Lubsko

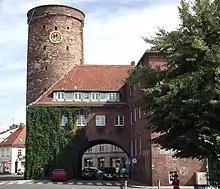
Żary Gate Tower, a remnant of medieval town fortifications

In the early Middle Ages there was a West Slavic or Lechitic stronghold here, followed by a market settlement on the border between Poland and Lusatia. Probably its oldest name was "Żemrje". It is located within Lower Lusatia, but at some times it also belonged to Silesia, e.g. under the Polish rulers Bolesław the Brave and Henry the Bearded. The town was first documented in 1258 and received town privileges by the Lusatian margrave Henry III of Wettin in 1283. The name "Sommerfeld", German for "summer field", already appeared in an 1106 deed allegedly issued by margrave Henry I of Wettin, who nevertheless had died three years before. The Wettin margraves sold the town to Brandenburg in 1304. Given in pawn several times, Emperor Charles IV of Luxembourg finally granted Sommerfeld with Lower Lusatia to the Silesian Piast duke Bolko II the Small. In 1364, Bolko II granted new privileges to the town. After Bolko's death in 1368 it was seized as a reverted fief by the Bohemian (Czech) Crown. In 1411, Czech King Wenceslaus IV granted the town the privilege of minting coins. In 1429, the Hussites invaded the town. During the war of the succession of the Duchy of Głogów, the town returned under Polish rule and in 1464 it paid homage and swore allegiance to Piast Duke John II the Mad.